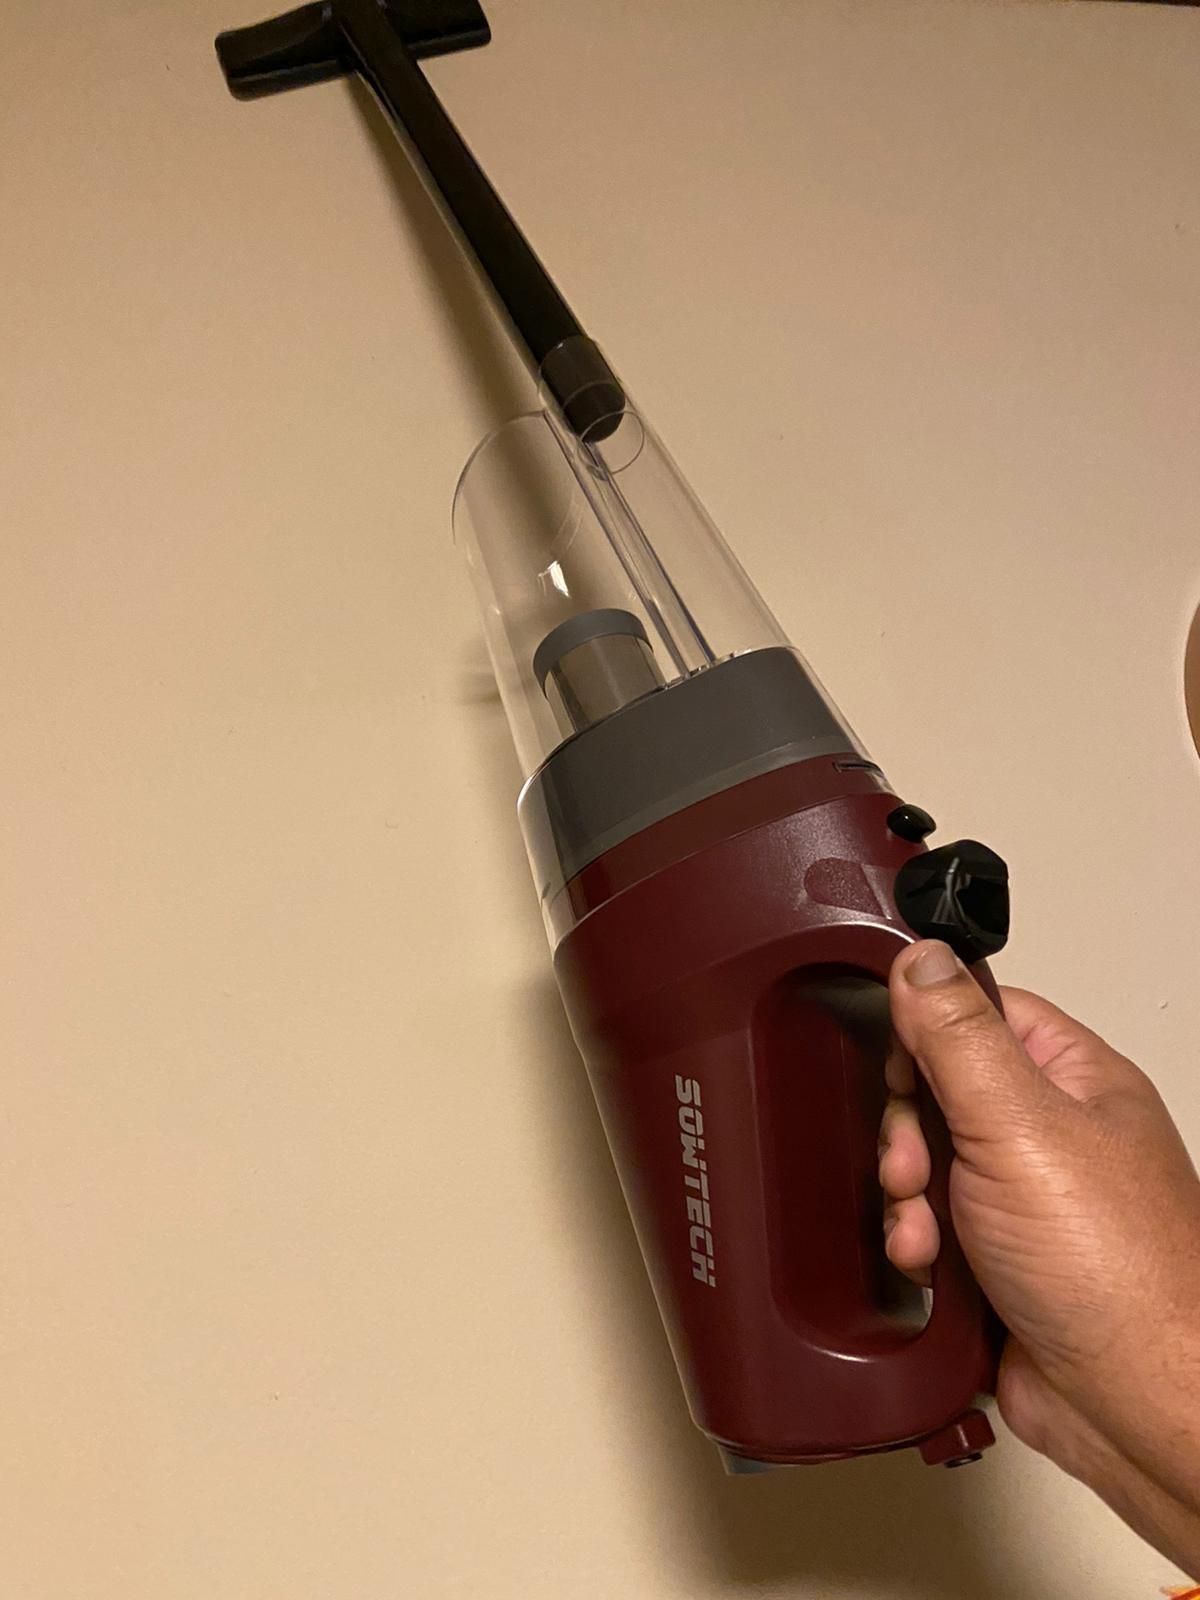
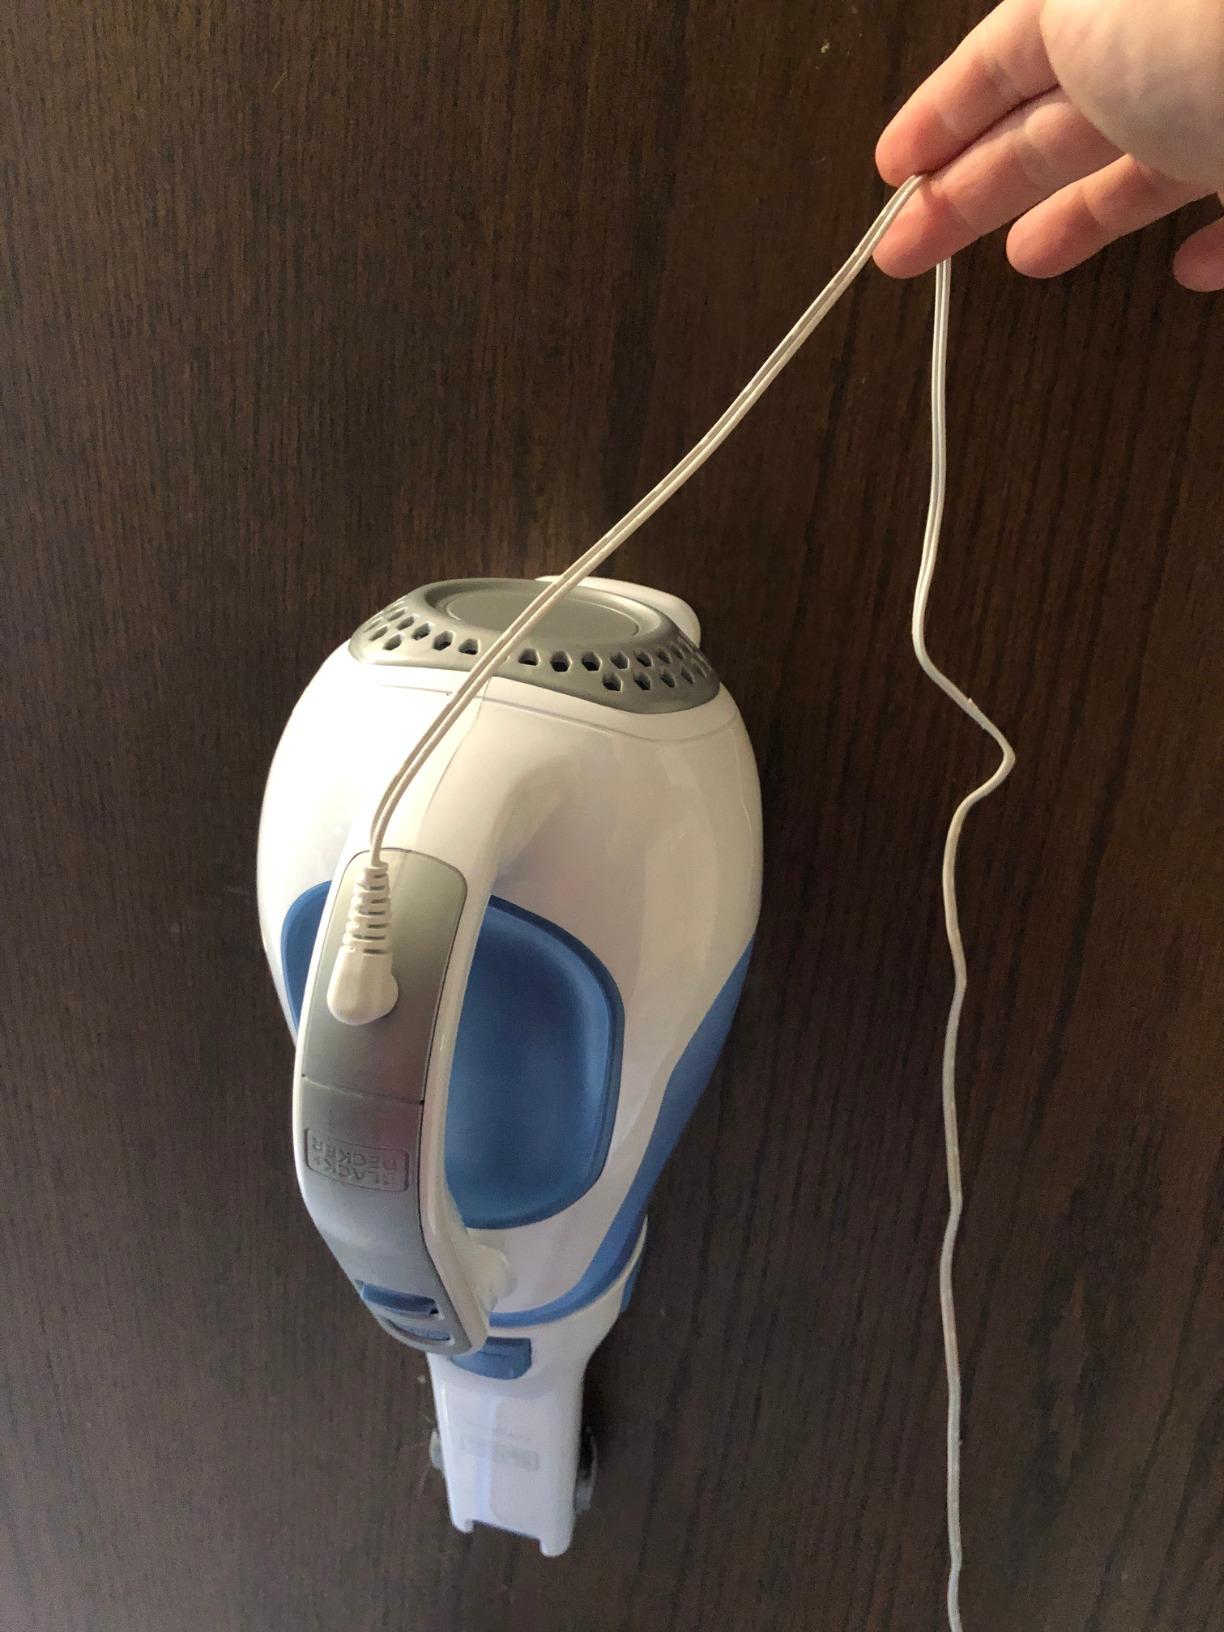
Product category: items_vacuum
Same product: no